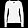
Label: Pullover